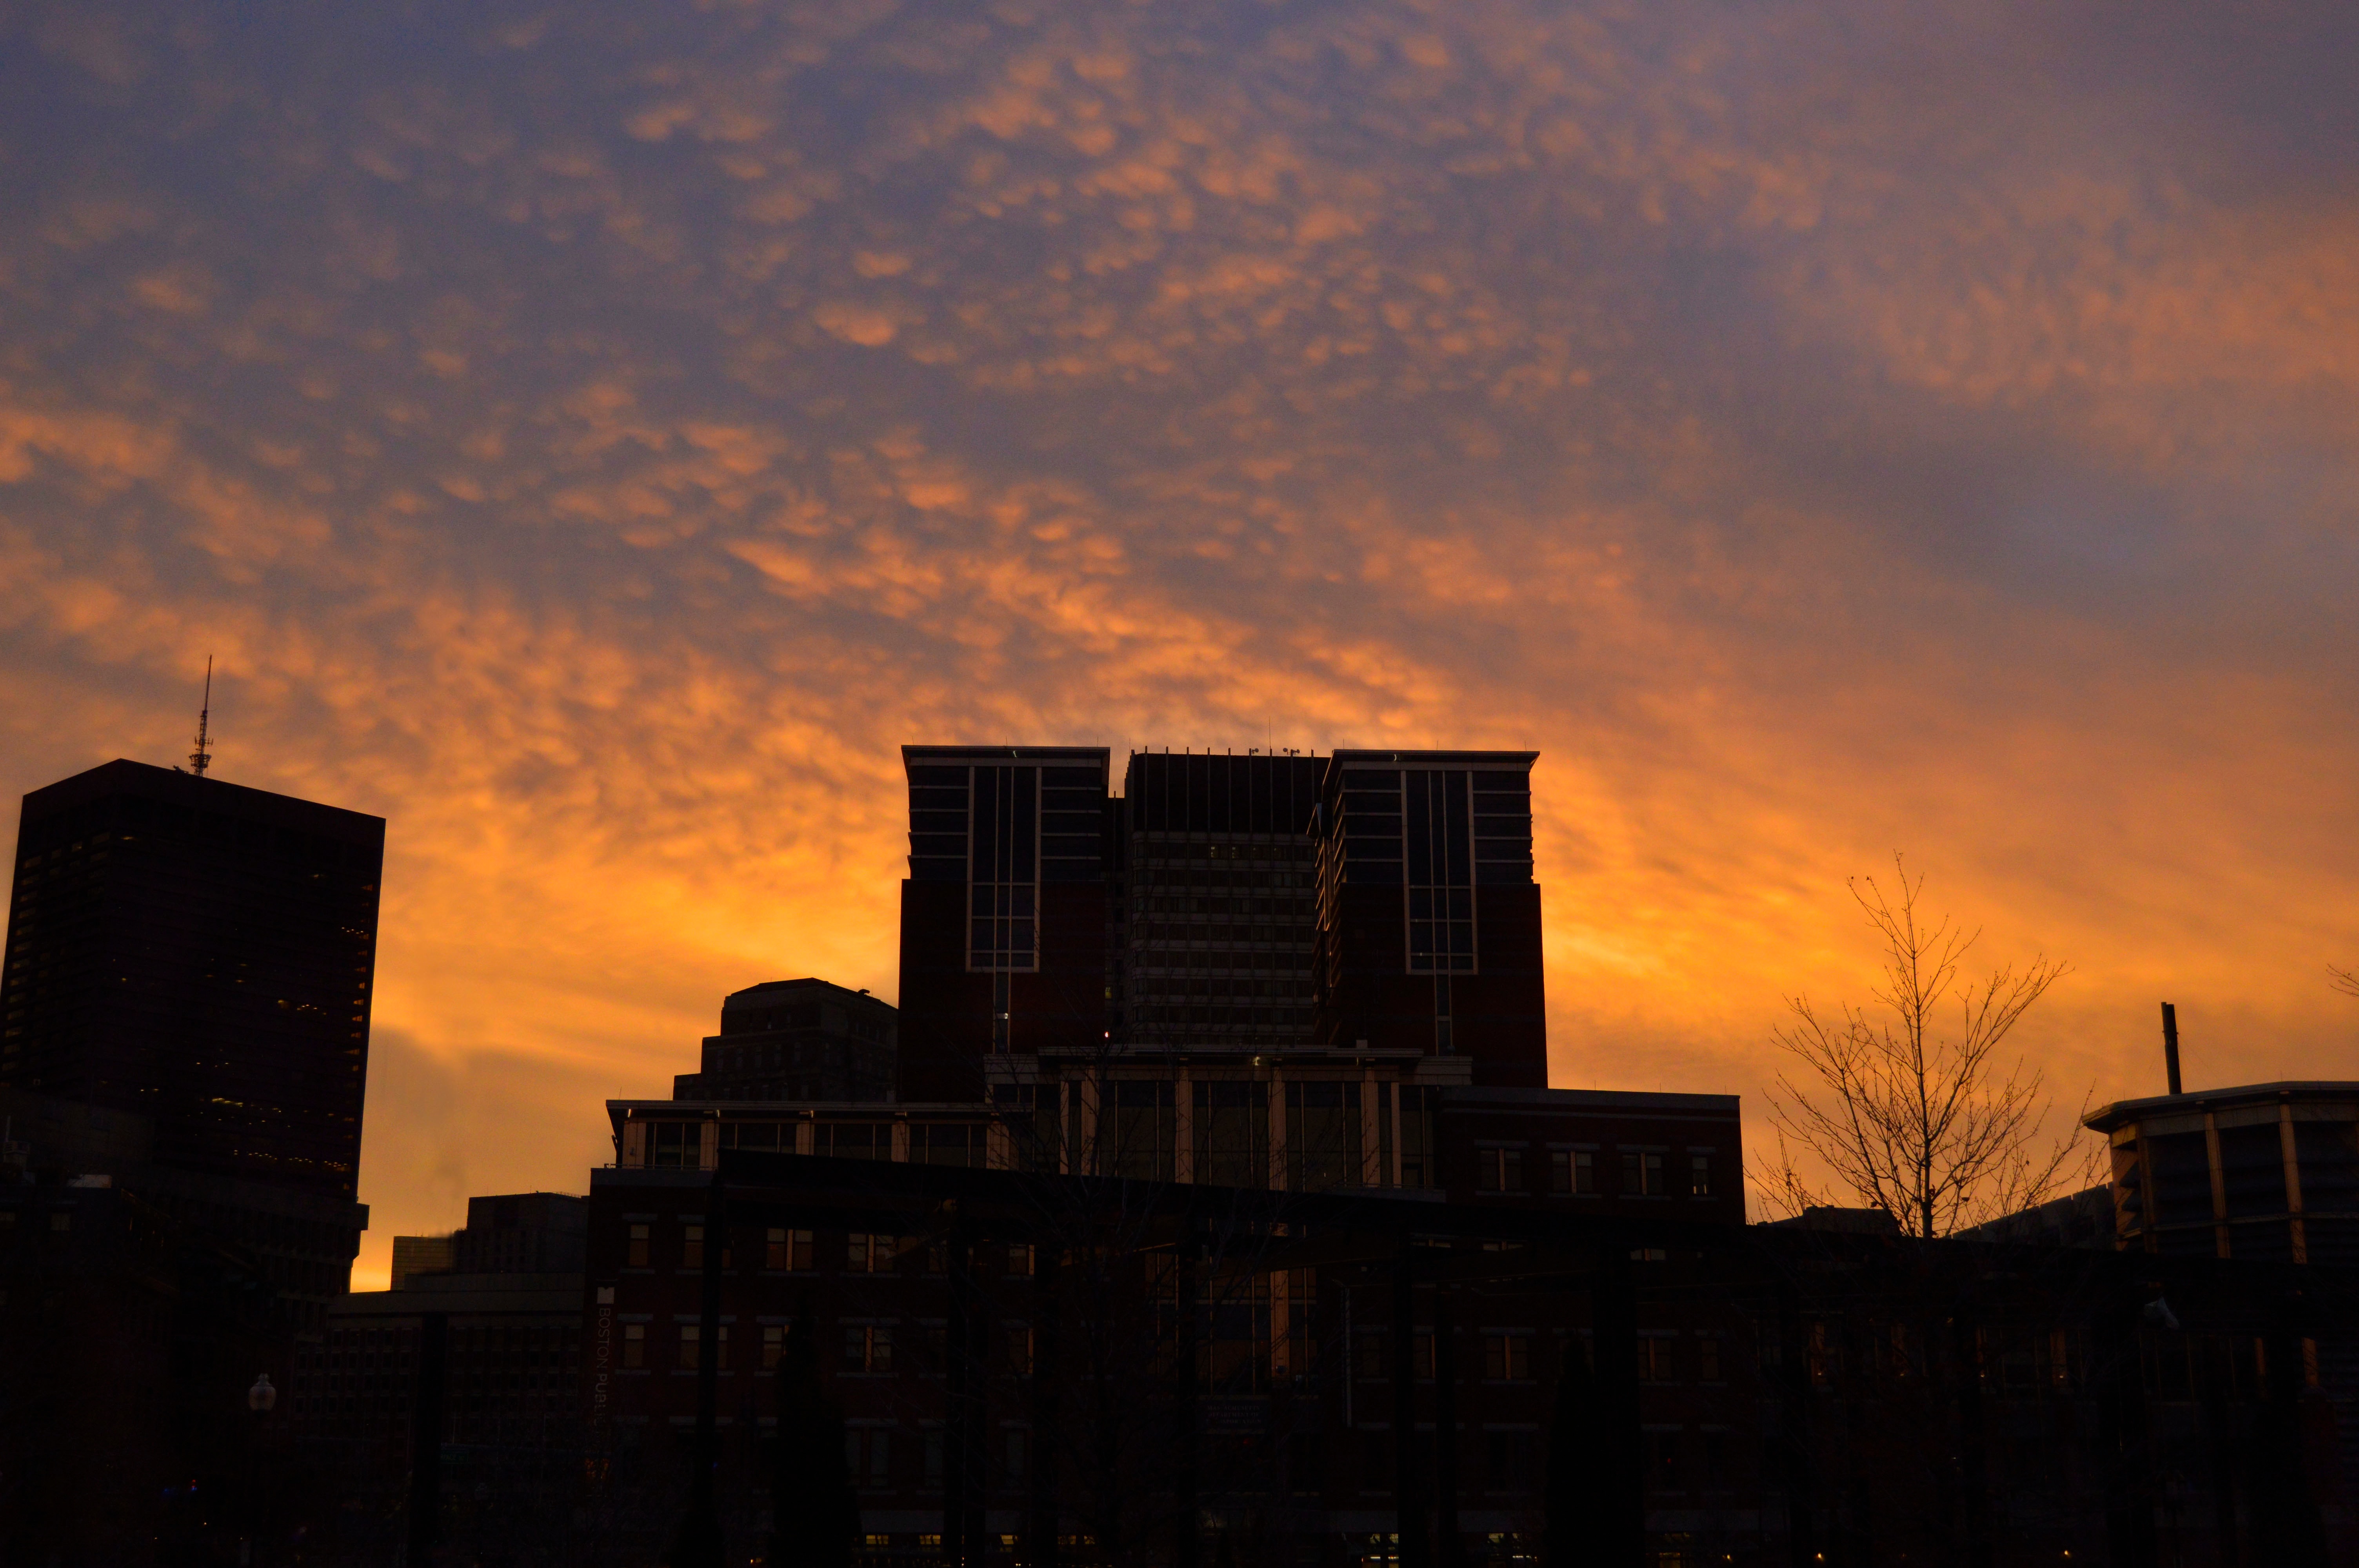
horizon, cloud, sky, sun, sunrise, sunset, skyline, night, sunlight, morning, dawn, city, skyscraper, cityscape, downtown, dusk, evening, reflection, darkness, afterglow, urban area, human settlement